Supermarine Spitfire operational history

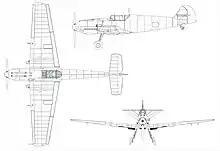
Three-view drawing of the Bf 109E-3 with the early style of cockpit canopy.

At the time, the Luftwaffe's main single-engine, single-seat fighter was the Messerschmitt Bf 109. Some advantages helped the Spitfires win dogfights, most notably manoeuvrability: the Spitfire had a higher rate of turn and a smaller turning circle than the Messerschmitt. There are several accounts of Bf 109 pilots being able to outturn Spitfires, mainly because inexperienced pilots did not turn as tightly as was possible through fear of getting into a high-speed stall. Overall, the aircraft were closely matched in performance and the outcome of combat was largely decided by tactics, position and the skill of the opposing pilots.